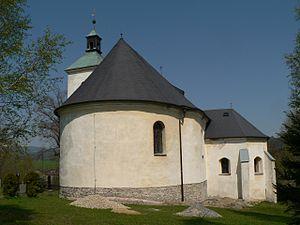
Dolní Moravice est une commune du district de Bruntál, dans la région de Moravie-Silésie, en République tchèque. Sa population s'élevait à 390 habitants en 2018.